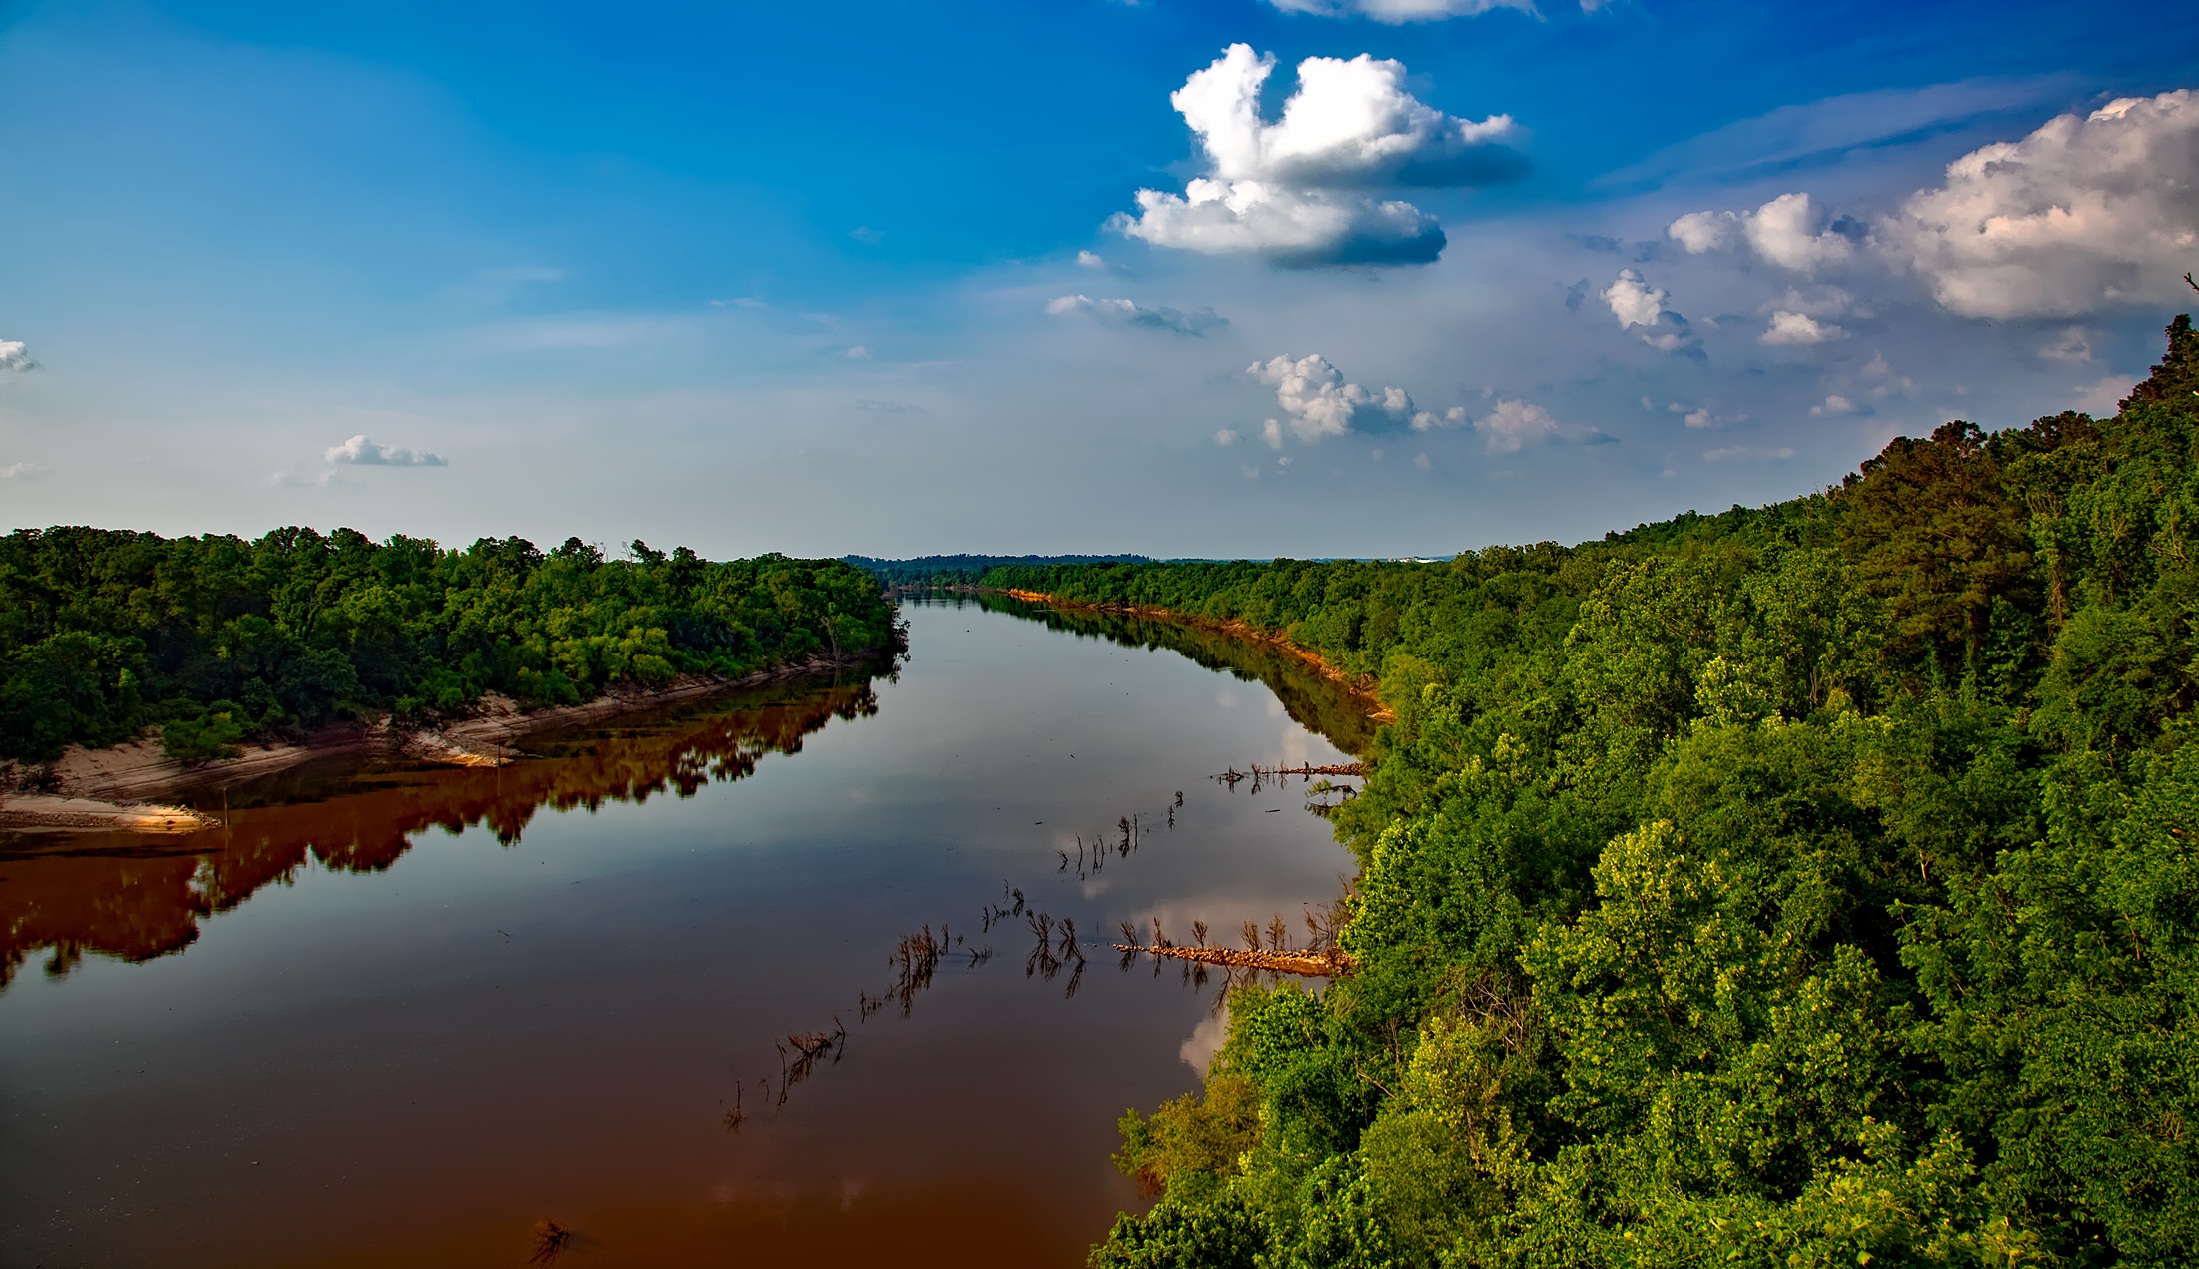
landscape, sea, tree, water, nature, forest, horizon, cloud, sky, countryside, morning, shore, lake, river, dusk, rural, reflection, scenic, reservoir, waterway, body of water, trees, woods, hdr, clouds, picturesque, wetland, reflections, vista, habitat, ecosystem, alabama river, natural environment, atmospheric phenomenon